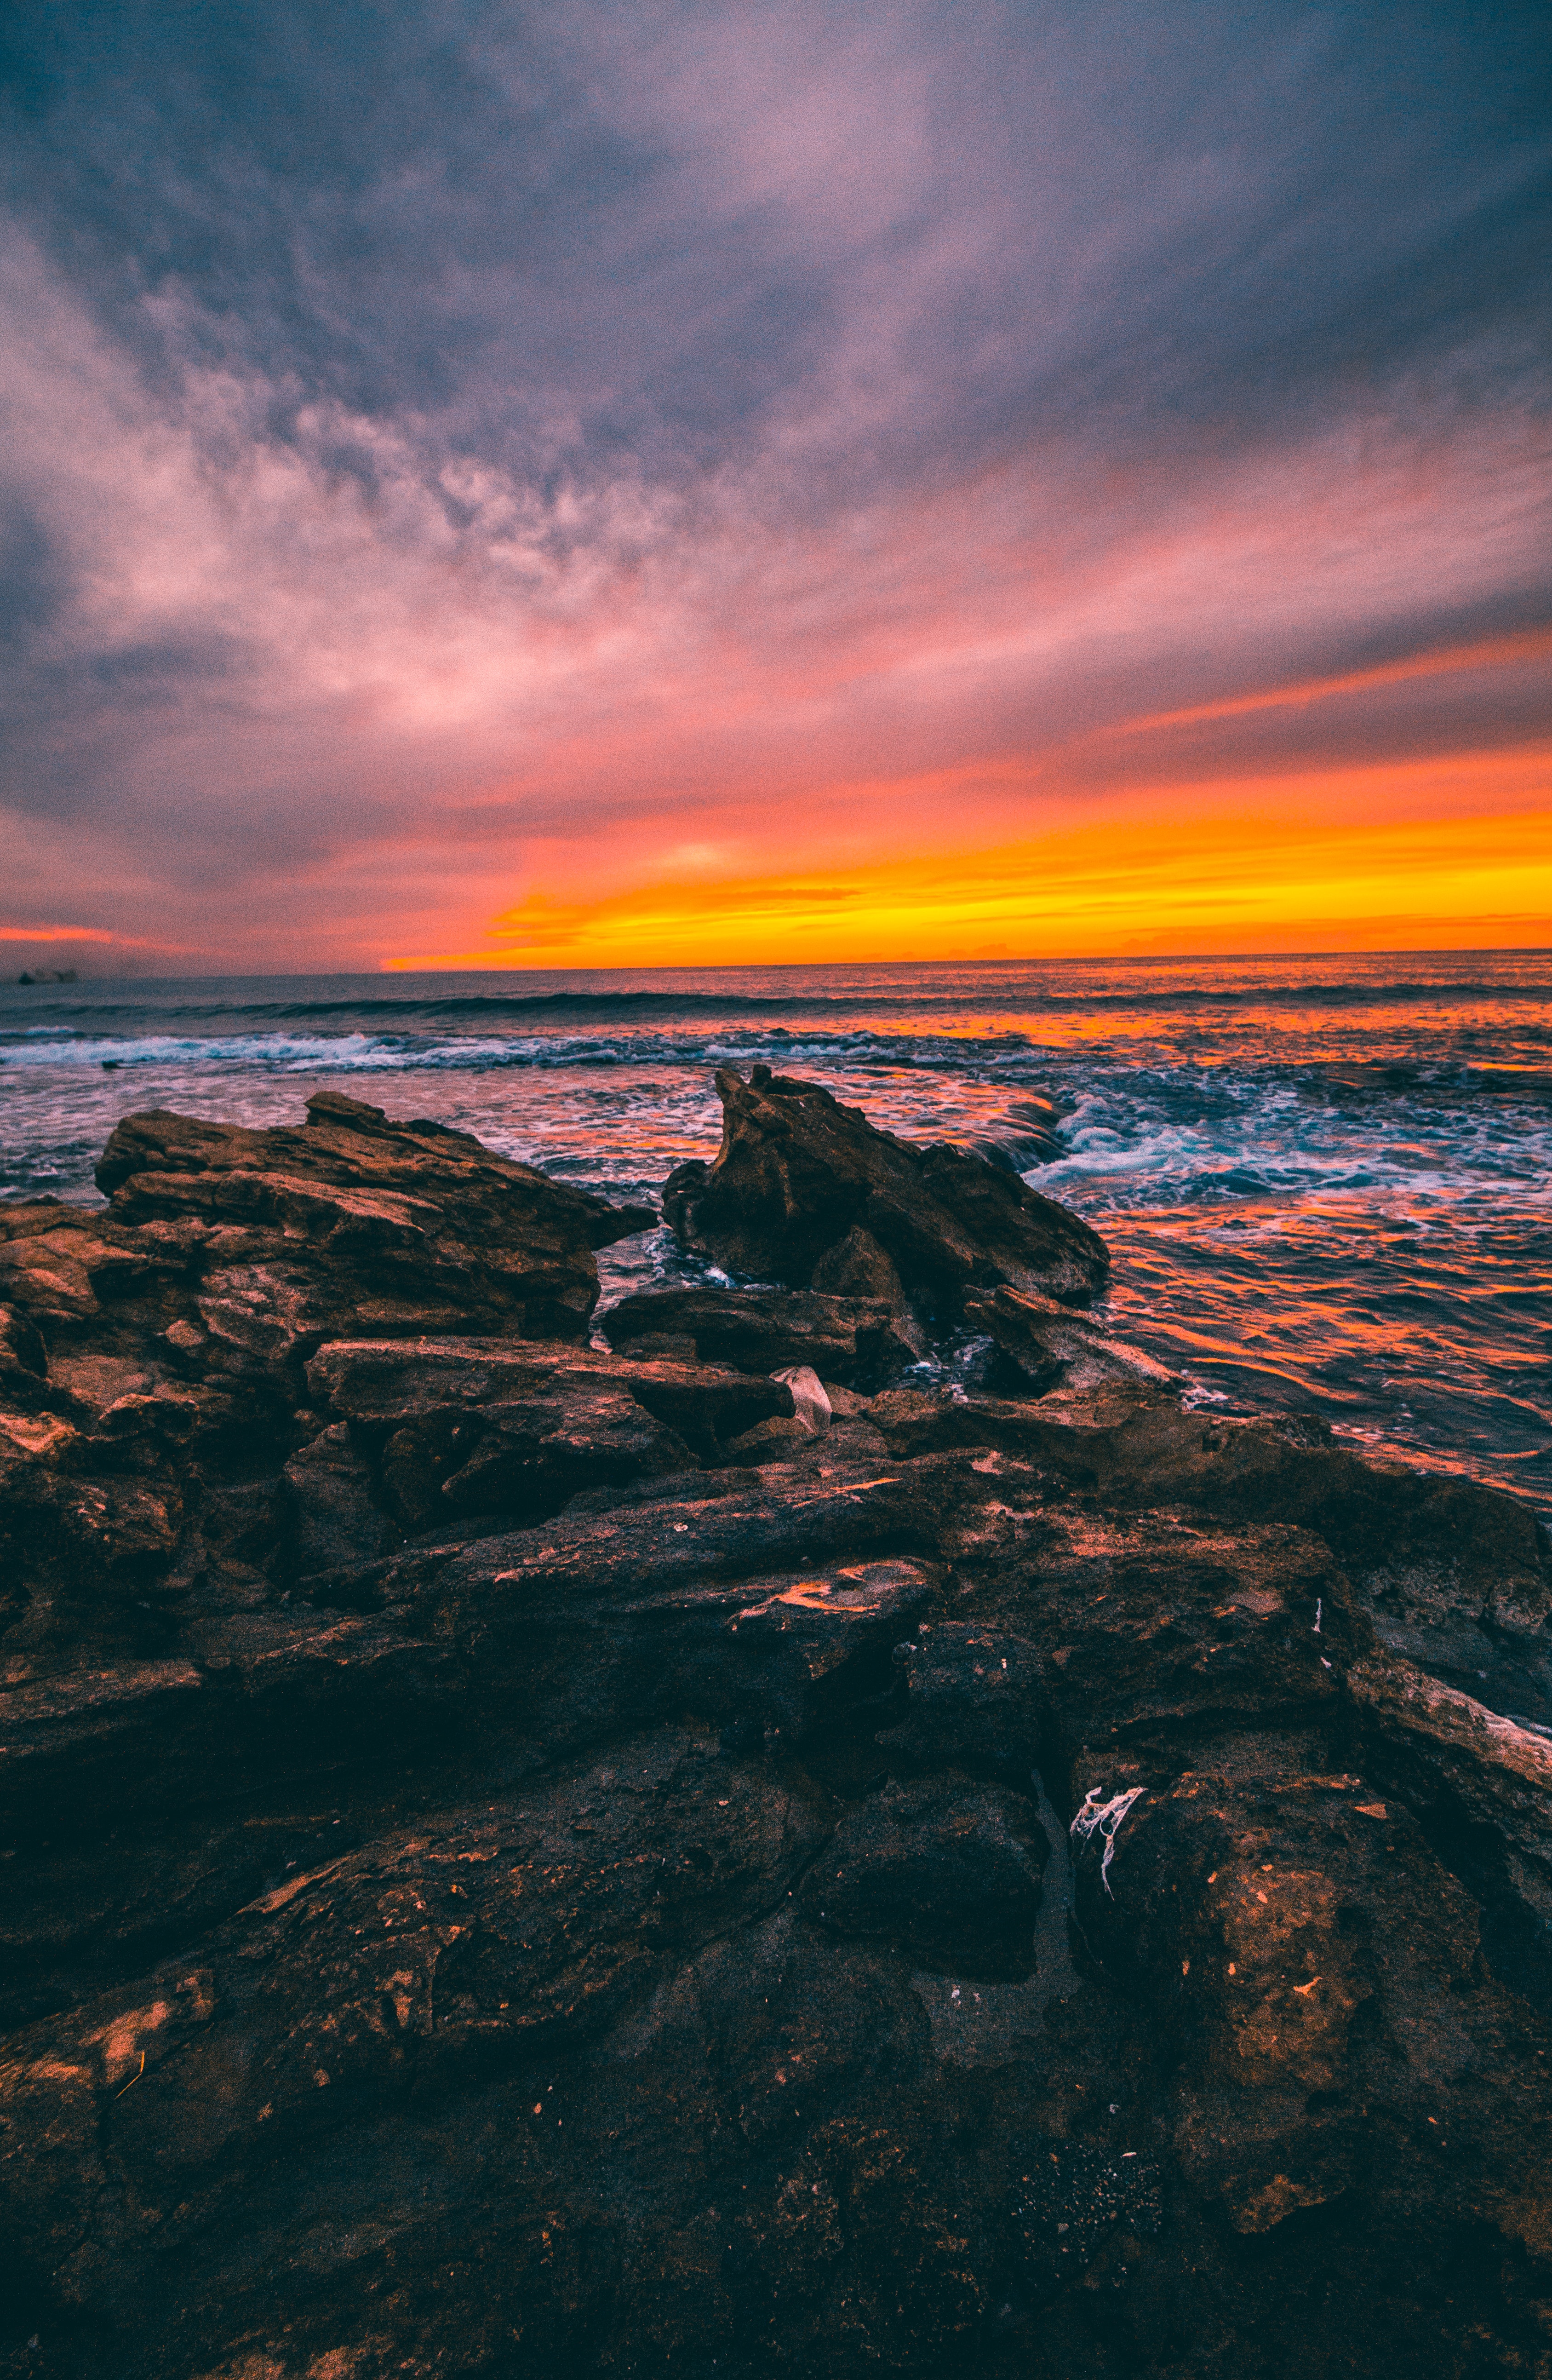
sky, horizon, body of water, sea, nature, sunset, afterglow, water, ocean, evening, dusk, sunrise, cloud, calm, shore, morning, coast, red sky at morning, atmosphere, wave, reflection, sound, dawn, landscape, photography, geological phenomenon, tide, headland, wind wave, rock, inlet, cumulus, tide pool